Al Pitrelli

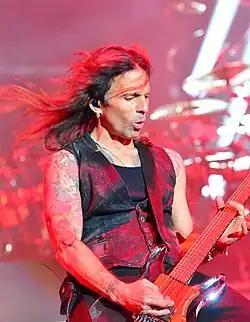
Pitrelli with Savatage at Wacken Open Air 2015

Al Pitrelli (born September 26, 1962) is an American guitarist, best known for his work with the Trans-Siberian Orchestra, Megadeth, Alice Cooper and Savatage. He has performed with various acts as a band member, session musician and touring member, including Michael Bolton, Celine Dion, Asia, Dee Snider, Kathy Troccoli, Taylor Dayne, Blue Öyster Cult, Exposé and Joe Lynn Turner.